Anna Hormouz

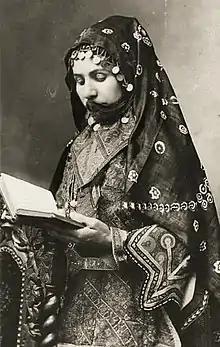
Anna Hormouz studying in London

One of Raffi's best friends, M. Veratsin, who had been close to them for many years, described Anna Hormouz in an article published in the "Hayrenik" magazine about "Raffi and his family (memories and reflections).